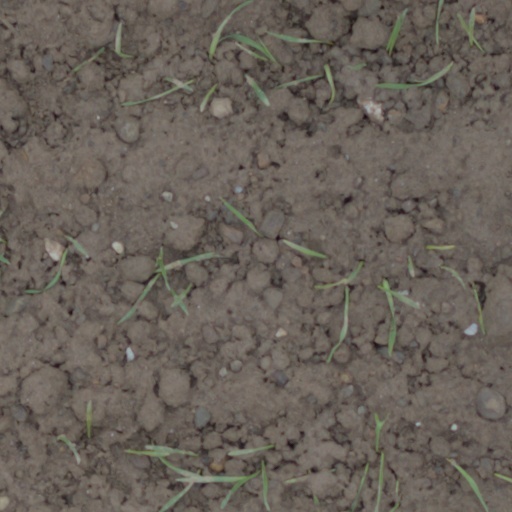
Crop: wheat